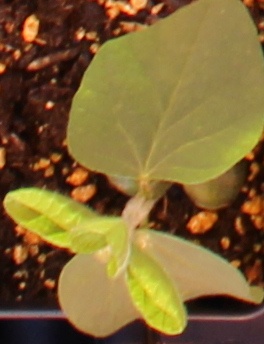
Label: Soybean